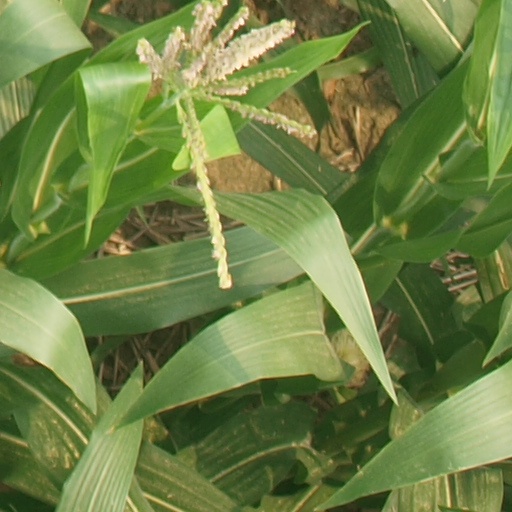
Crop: maize; corn